Penetrating head injury

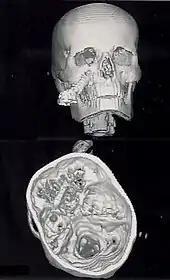
3-D CT scan showing a penetrating head injury by a screwdriver

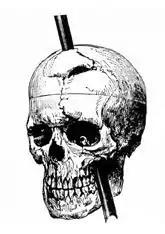
An 1868 illustration showing the perforating head injury of Phineas Gage, a railroad worker who had a tamping iron driven through his skull in an 1848 accident.

In penetrating injury from high-velocity missiles, injuries may occur not only from initial laceration and crushing of brain tissue by the projectile, but also from the subsequent cavitation. High-velocity objects create rotations and can create a shock wave that cause stretch injuries, forming a cavity that is three to four times greater in diameter than the missile itself. A pulsating temporary cavity is also formed by a high-speed missile and can have a diameter 30 times greater than that of the missile. Though this cavity is reduced in size once the force ends, the tissue that was compressed during cavitation remains injured. Destroyed brain tissue may either be ejected from entrance or exit wounds, or packed up against the sides of the cavity formed by the missile.